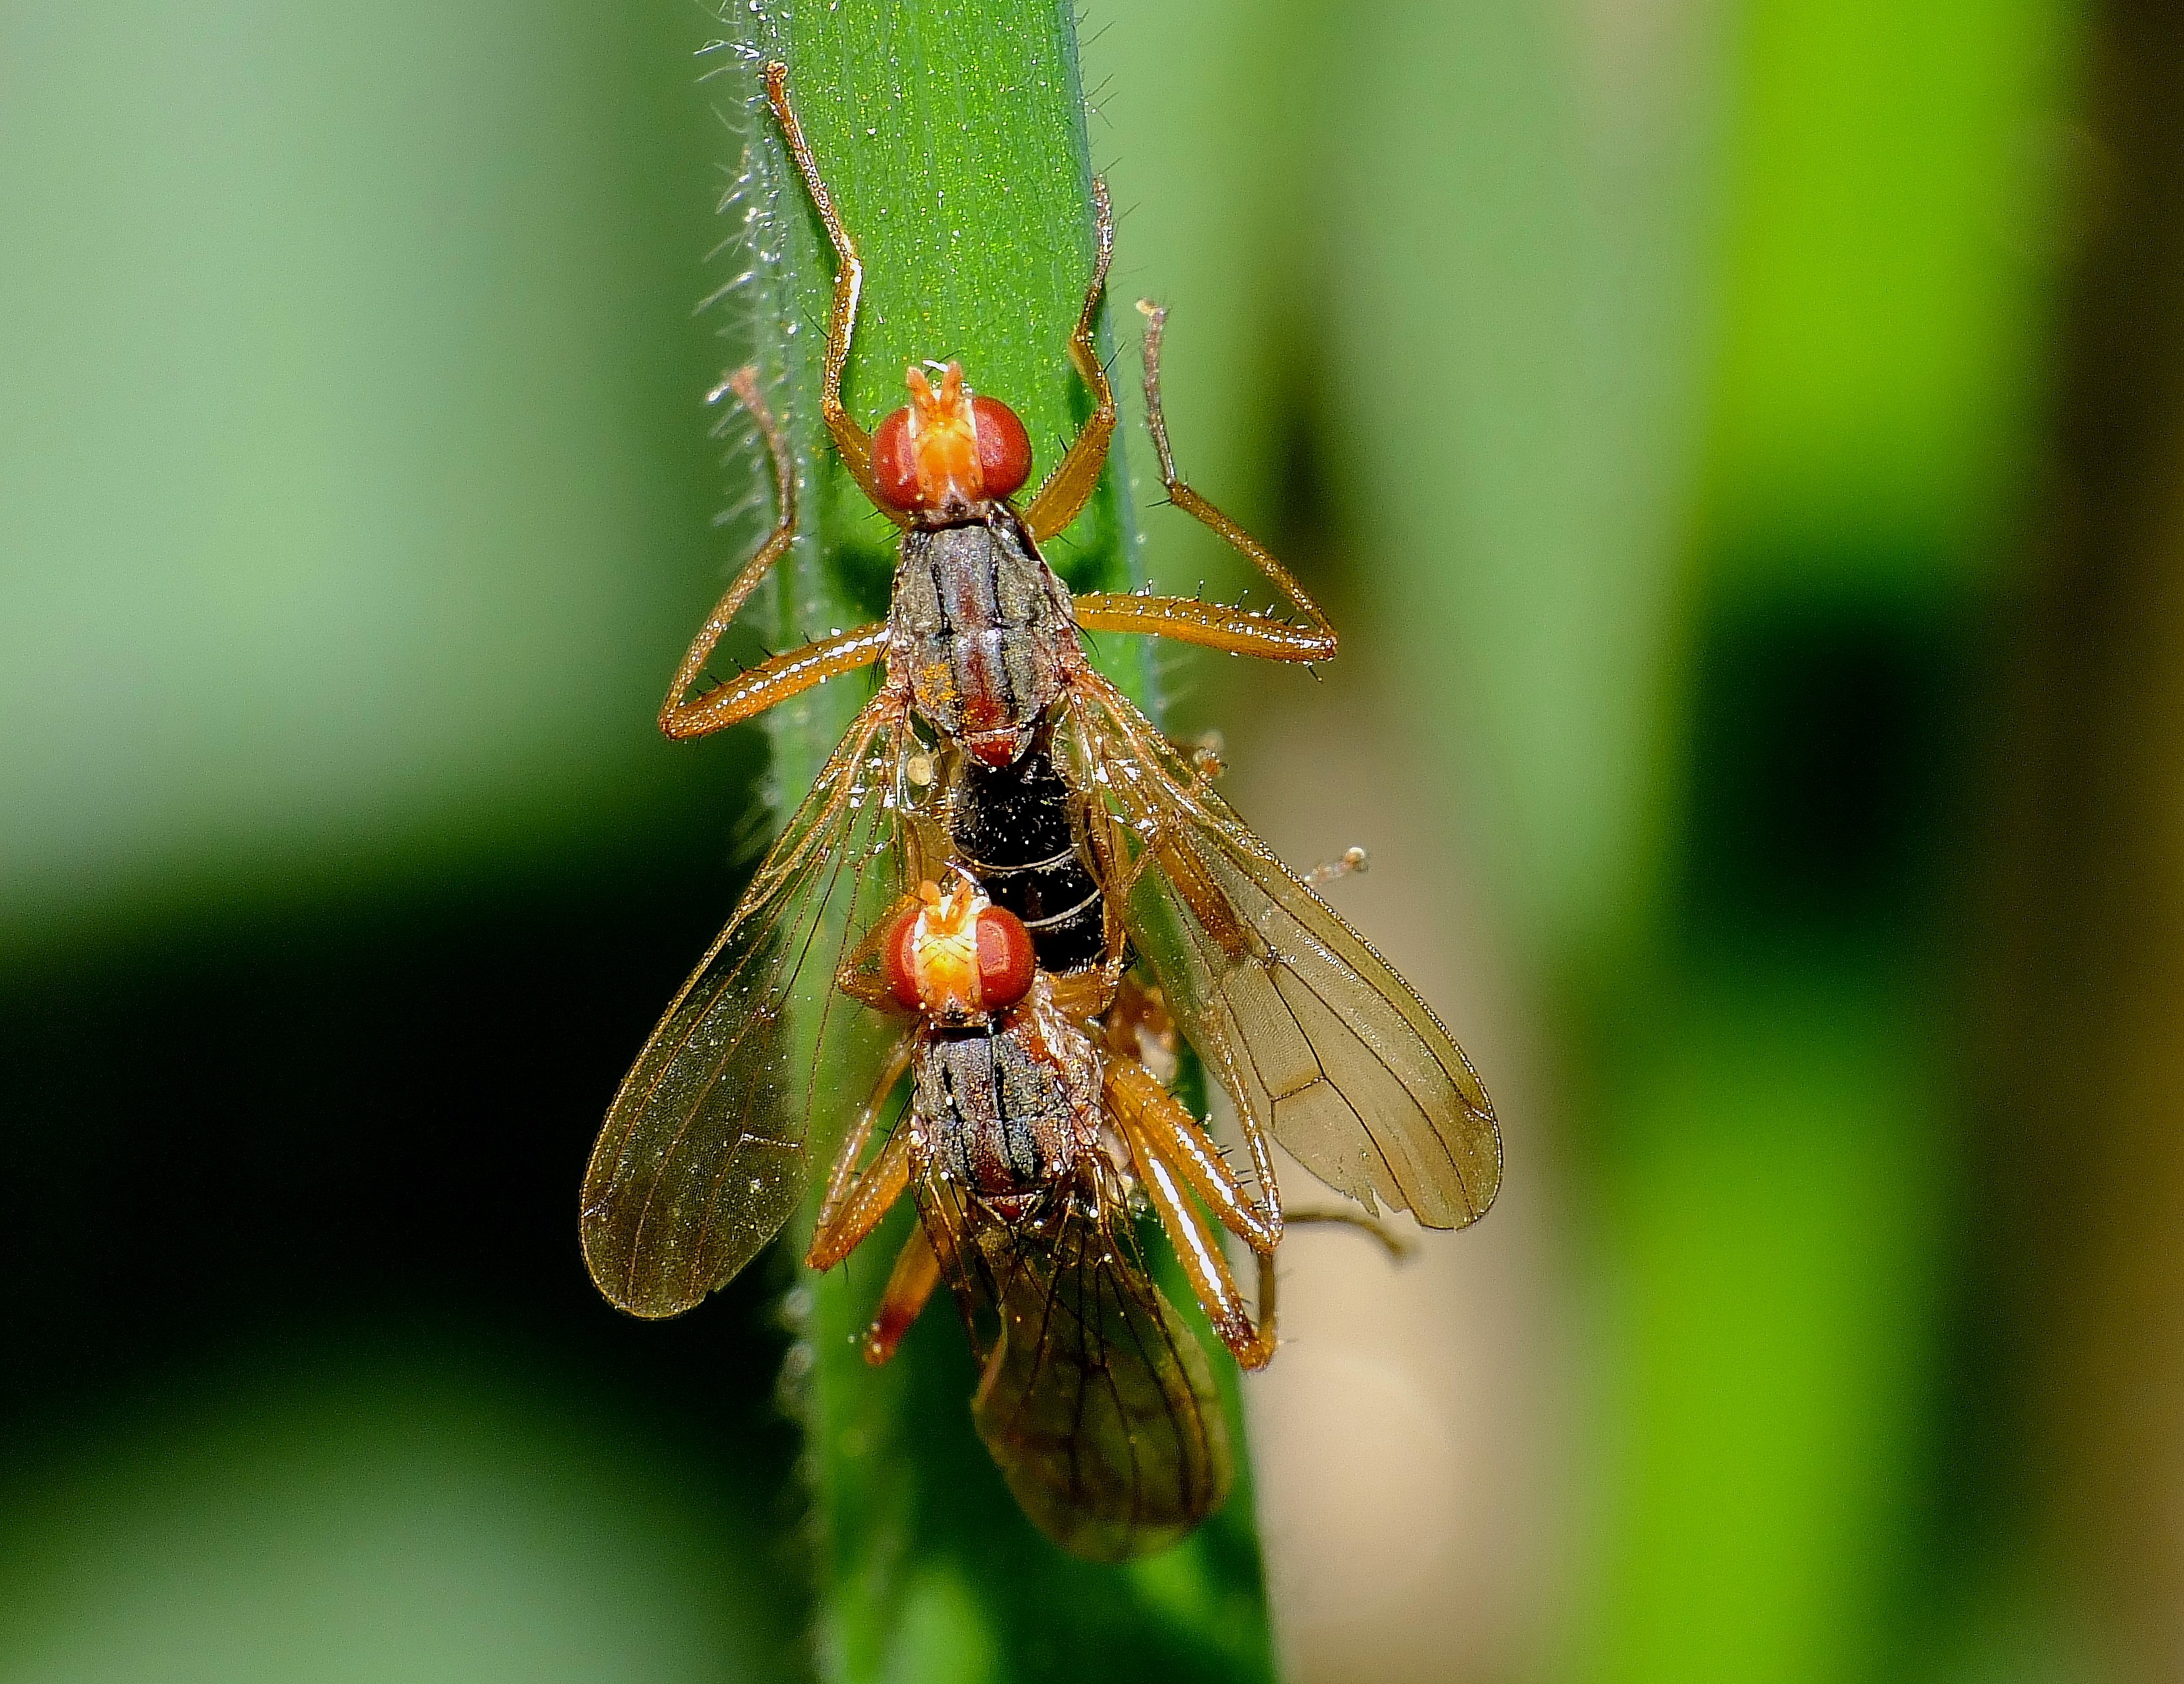
nature, photography, flower, fly, wildlife, green, insect, macro, flora, fauna, invertebrate, close up, animals, dragonfly, naturaleza, pest, nectar, ggl1, gaby1, xovesphoto, animales, gphoto, raynox250, fujifilmxs1, macro photography, arthropod, plant stem, dragonflies and damseflies